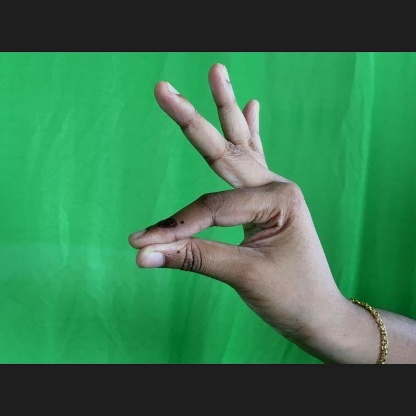
Mudra: Hamsasyam